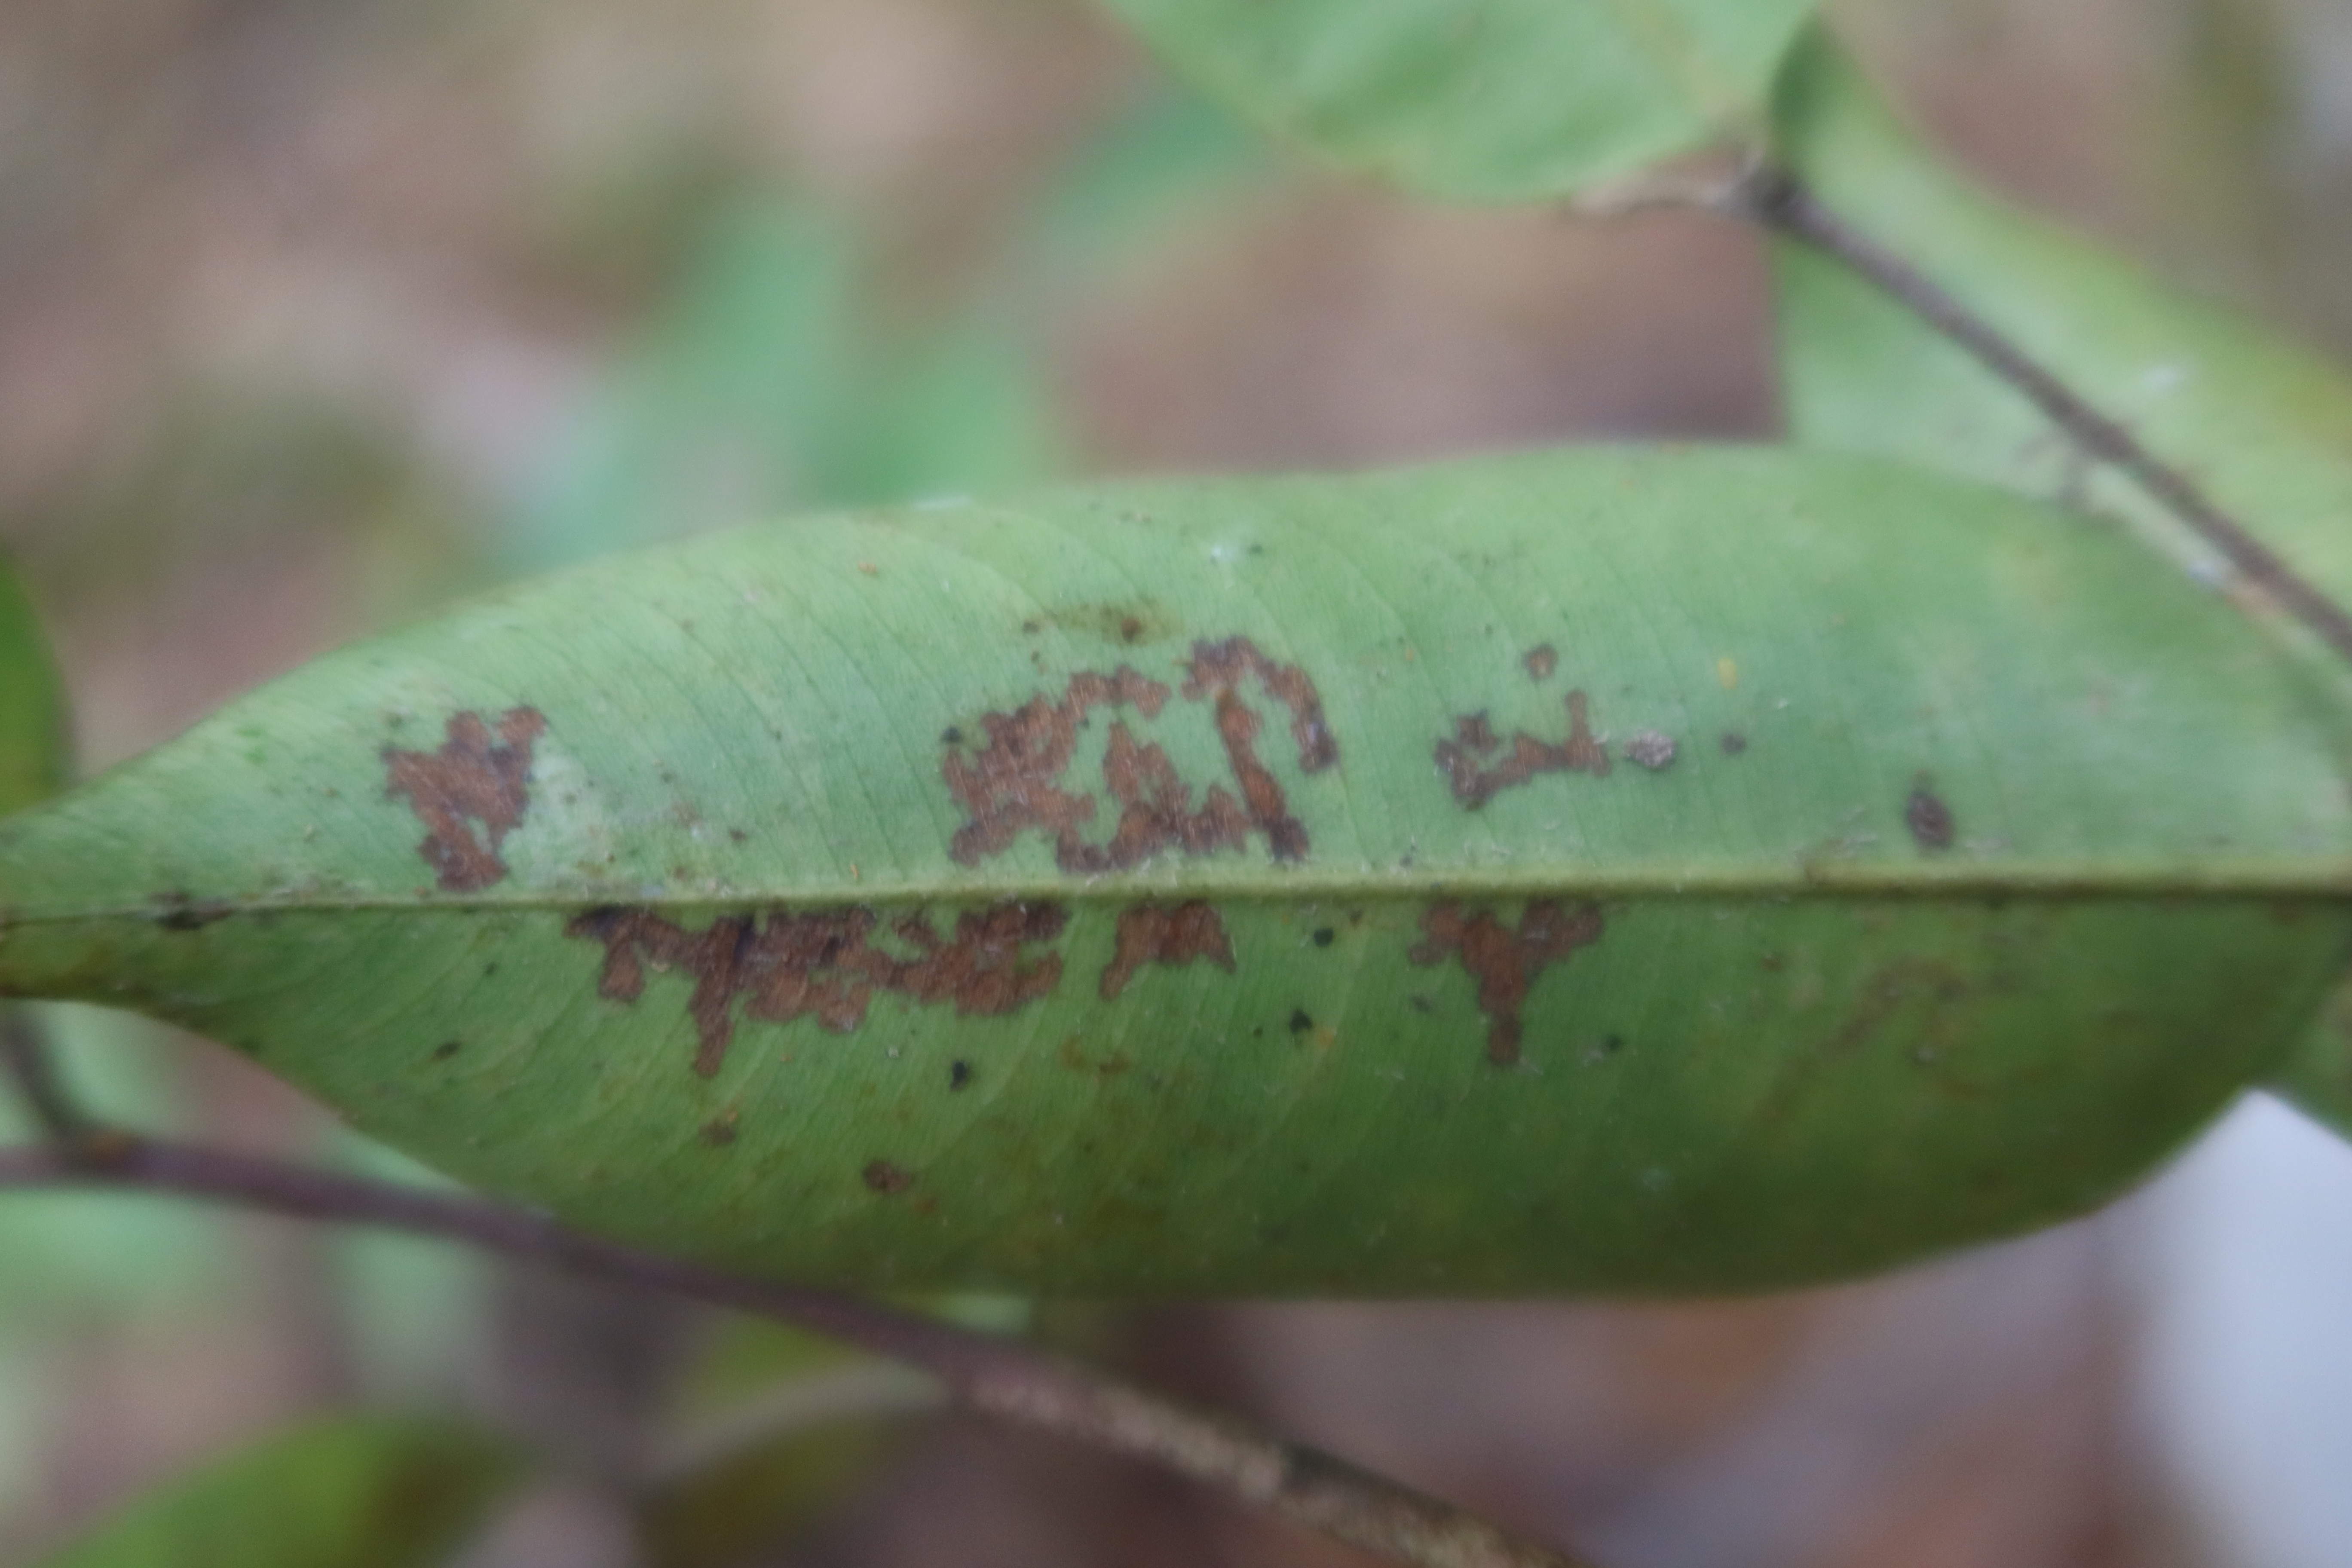
Label: Black spots